Musical canine freestyle

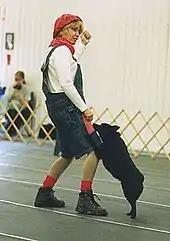
World Canine Freestyle Organization events offer divisions for 'Heelwork to music' and 'Musical freestyle'.

Teaching a dog to be able to work on both sides of the handler's body, not just the left side as in standard obedience heeling, is the first step to doing freestyle. The trainer first breaks the routine into pieces with only two or three moves linked together, and as they progress these pieces are linked together.